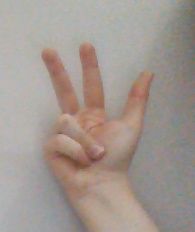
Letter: al